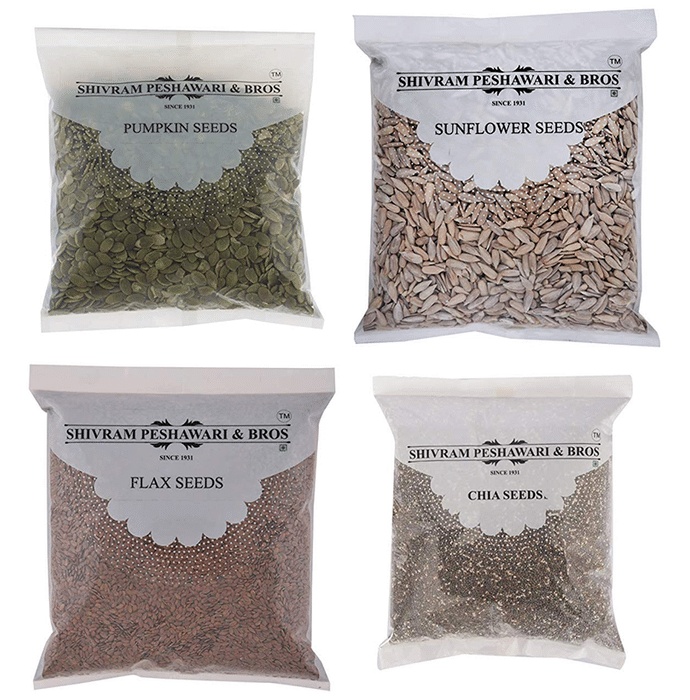
Shivram Peshawari & Bros Combo Pack of Healthy Pumpkin, Sunflower, Flax and Chia Seeds (250gm Each)
Shivram Peshawari & Bros Combo Pack of Healthy Pumpkin, sunflower, Flax and Chia Seeds are packed with the goodness of pumpkin, sunflower, flax and chia seeds. These seeds contain important nutrients like vitamin E which is very beneficial for good skin and hair.
Brand: Shivram Peshawari & Bros
Category: Food, Beverages & Tobacco > Food Items > Nuts & Seeds